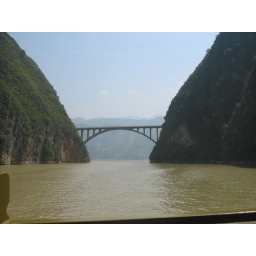
This bridge will be under water in 2009 when the Three Gorges Dam is completed!